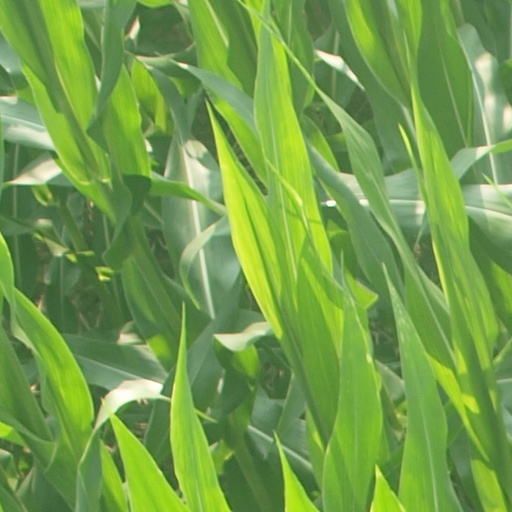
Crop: maize; corn